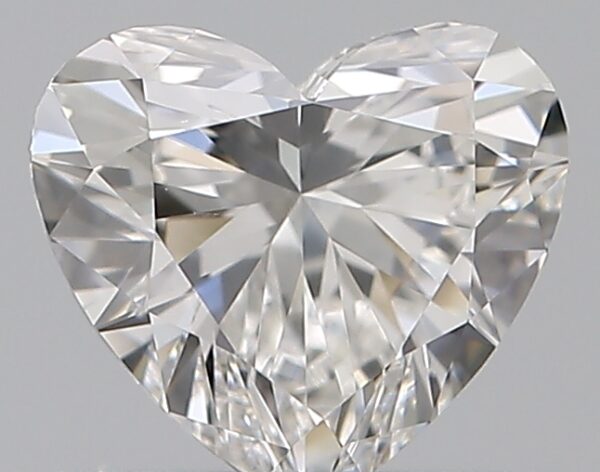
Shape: heart
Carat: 0.5
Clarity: VS1
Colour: G
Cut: EX
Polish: EX
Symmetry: VG
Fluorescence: M
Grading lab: GIA
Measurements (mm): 4.99 x 5.51 x 3.07